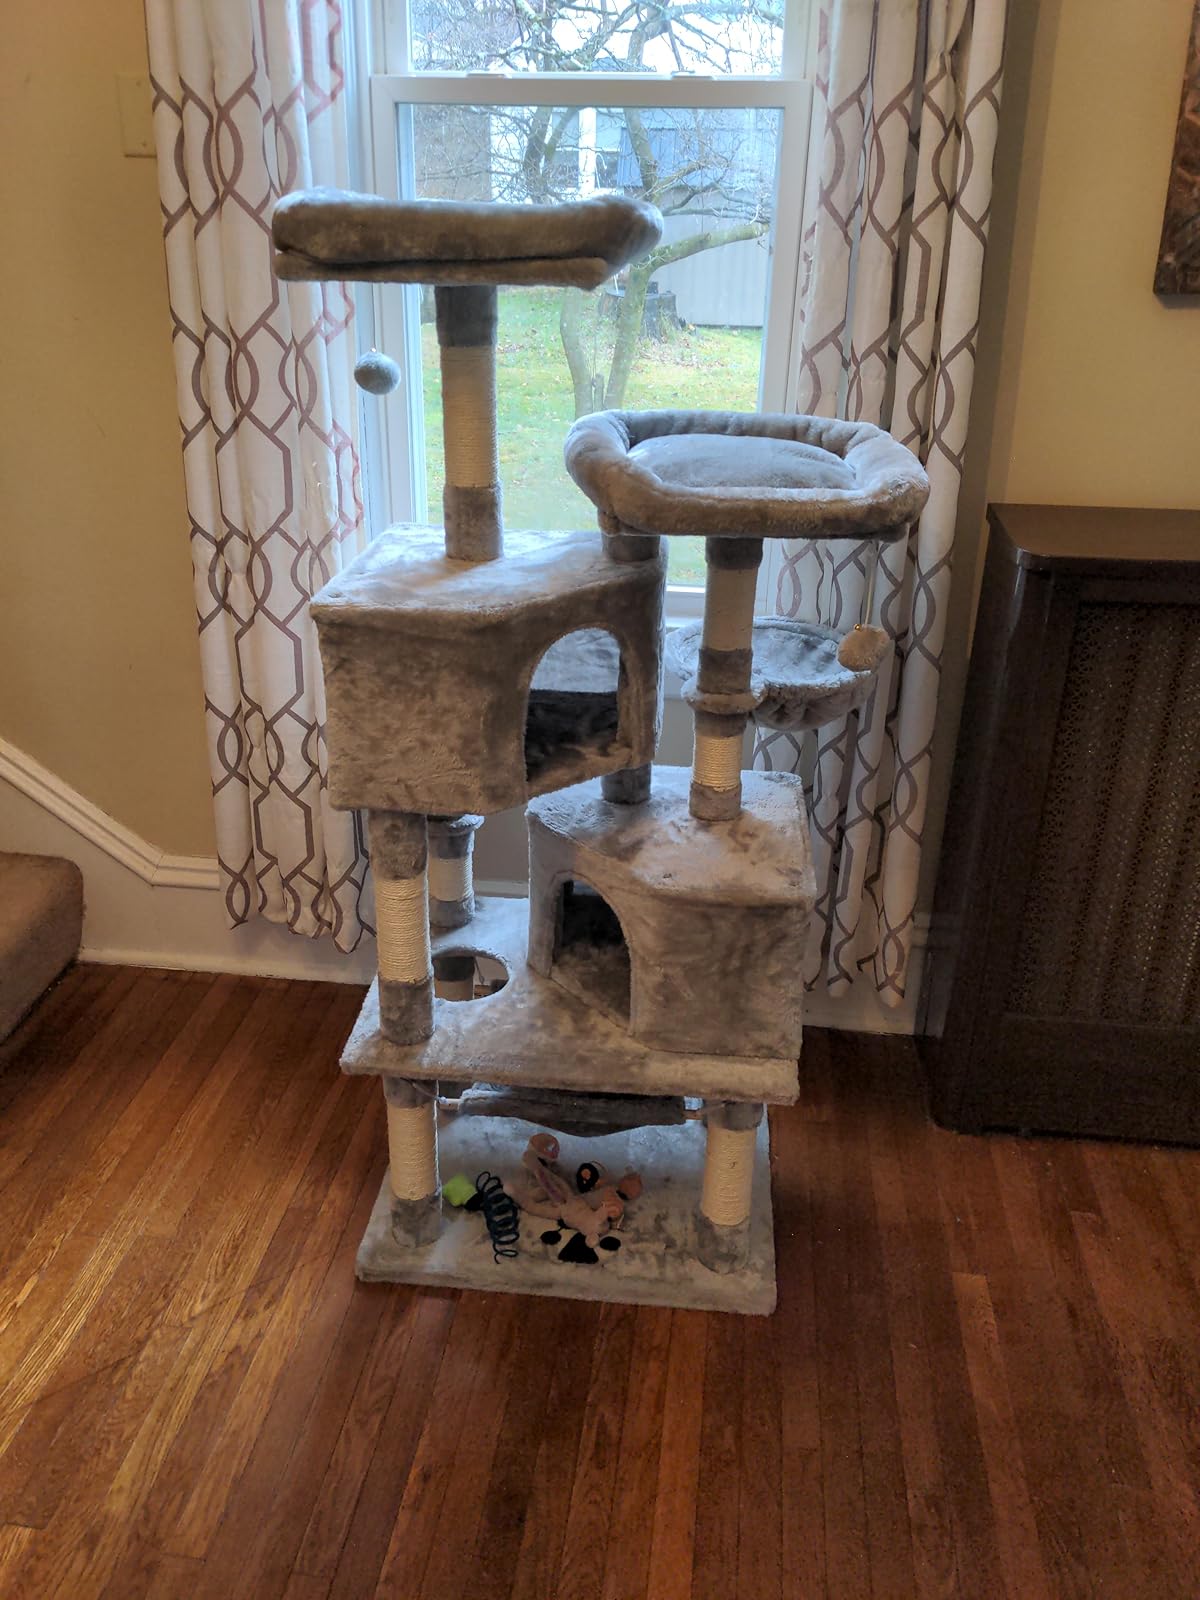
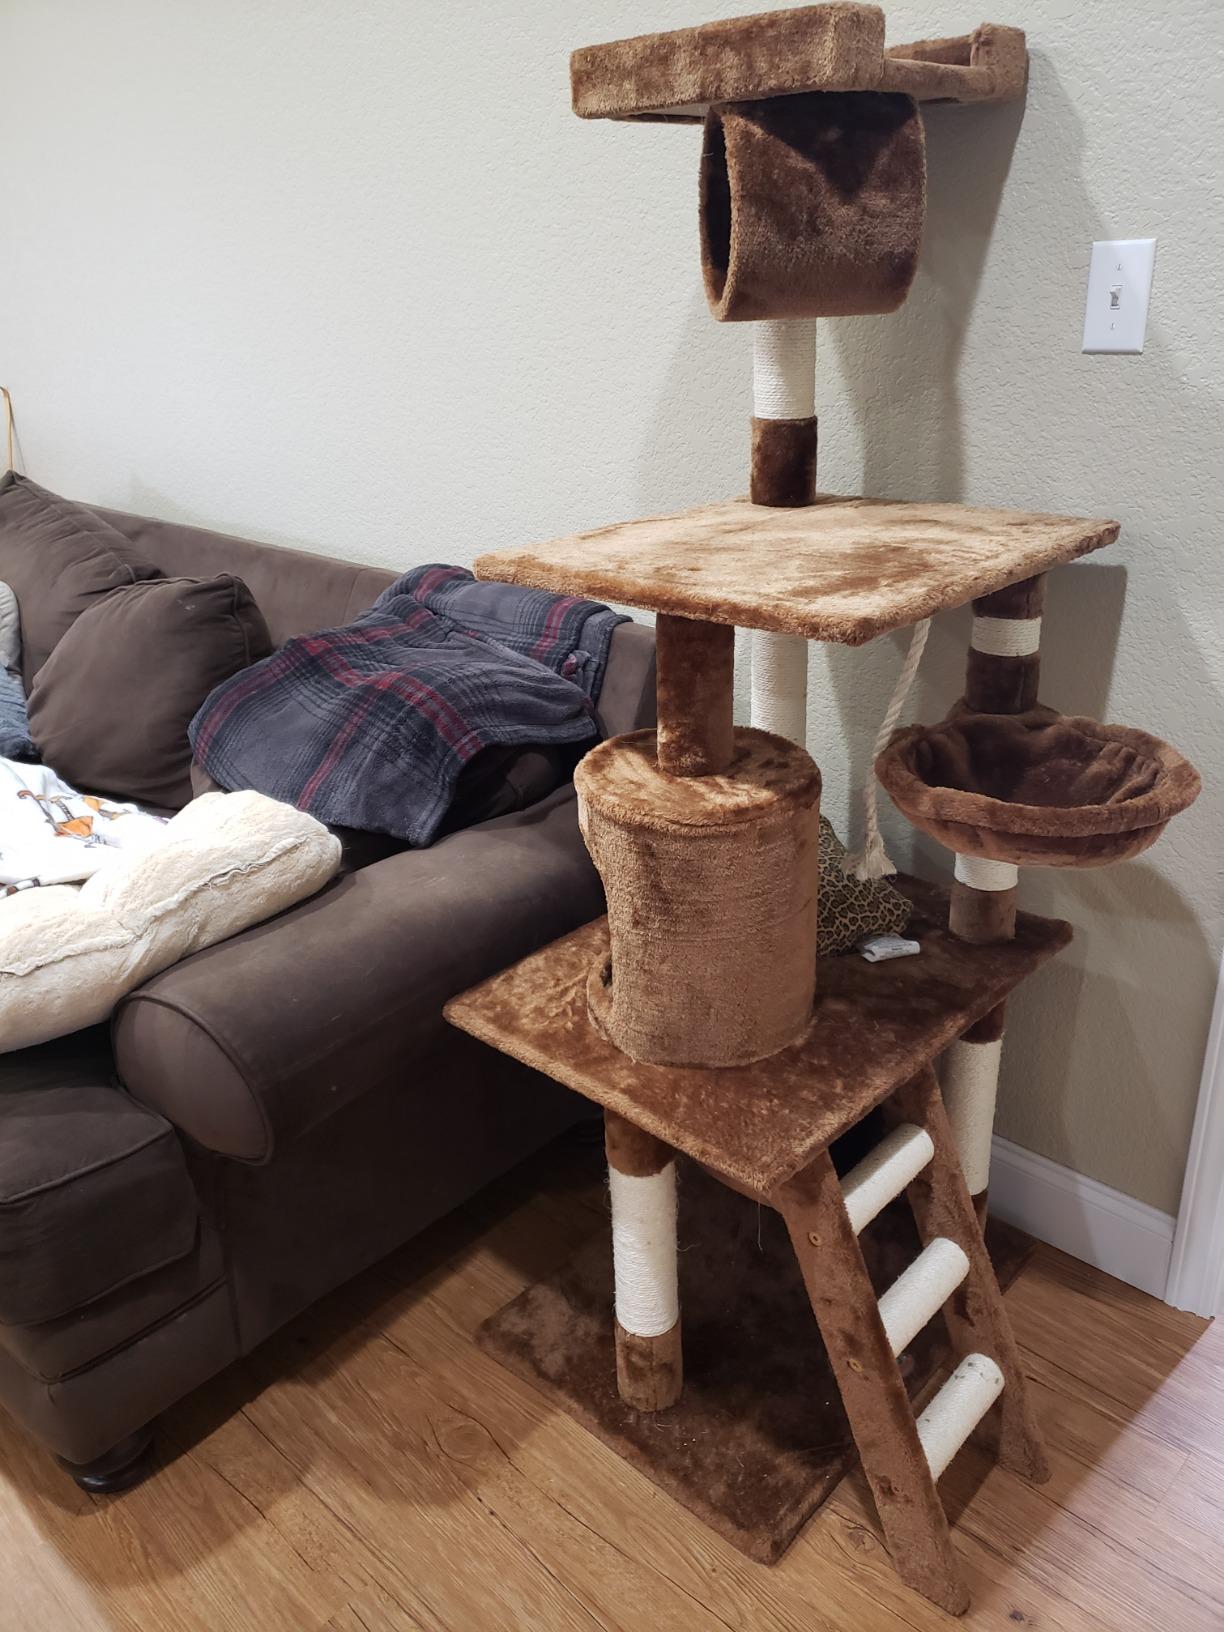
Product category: items_cat tree
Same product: no